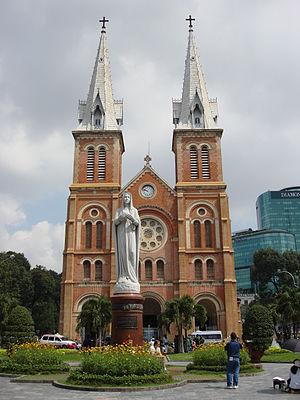
L’Indochine française est un territoire de l'ancien empire colonial français, dont elle était la possession la plus riche et la plus peuplée. Officiellement nommée Union indochinoise puis Fédération indochinoise, elle fut fondée en 1887 et regroupait, jusqu'à sa disparition en 1954, diverses entités possédées ou dominées par la France en Extrême-Orient : trois pays d'Asie du Sud-Est aujourd'hui indépendants, le Vietnam, le Laos et le Cambodge, ainsi qu'une portion de territoire chinois située dans l'actuelle province du Guangdong.